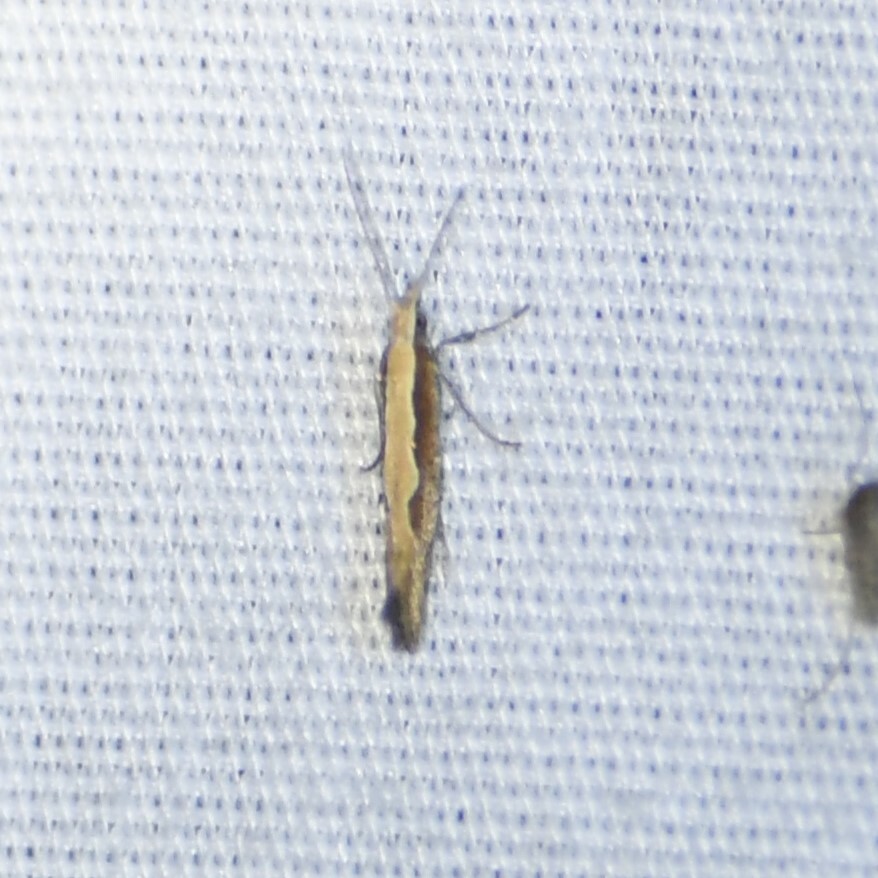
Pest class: diamondback_moth